Albania–Romania relations

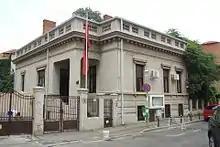
Embassy of Albania in Bucharest

On March 18, 2014, Edi Rama, the prime minister of Albania, met with Victor Ponta, the prime Minister of Romania, during the latter's first official visit to Tirana. The two discussed expanding ties between the two countries economically, in terms education (with a number of Albanian students studying in Romania and Albanian Police officers being trained by Romanians), as well as sharing Romania's experience in ascending to the European Union with Albania. They also discussed Romanian businesses opening offices in Tirana to increase economic cooperation, and training of Albanian police officers by Romania to combat organized crime. In February 2015, Ponta offered to make an energy deal with Romania. He also stated that expansion of cooperation in other fields will continue as well.